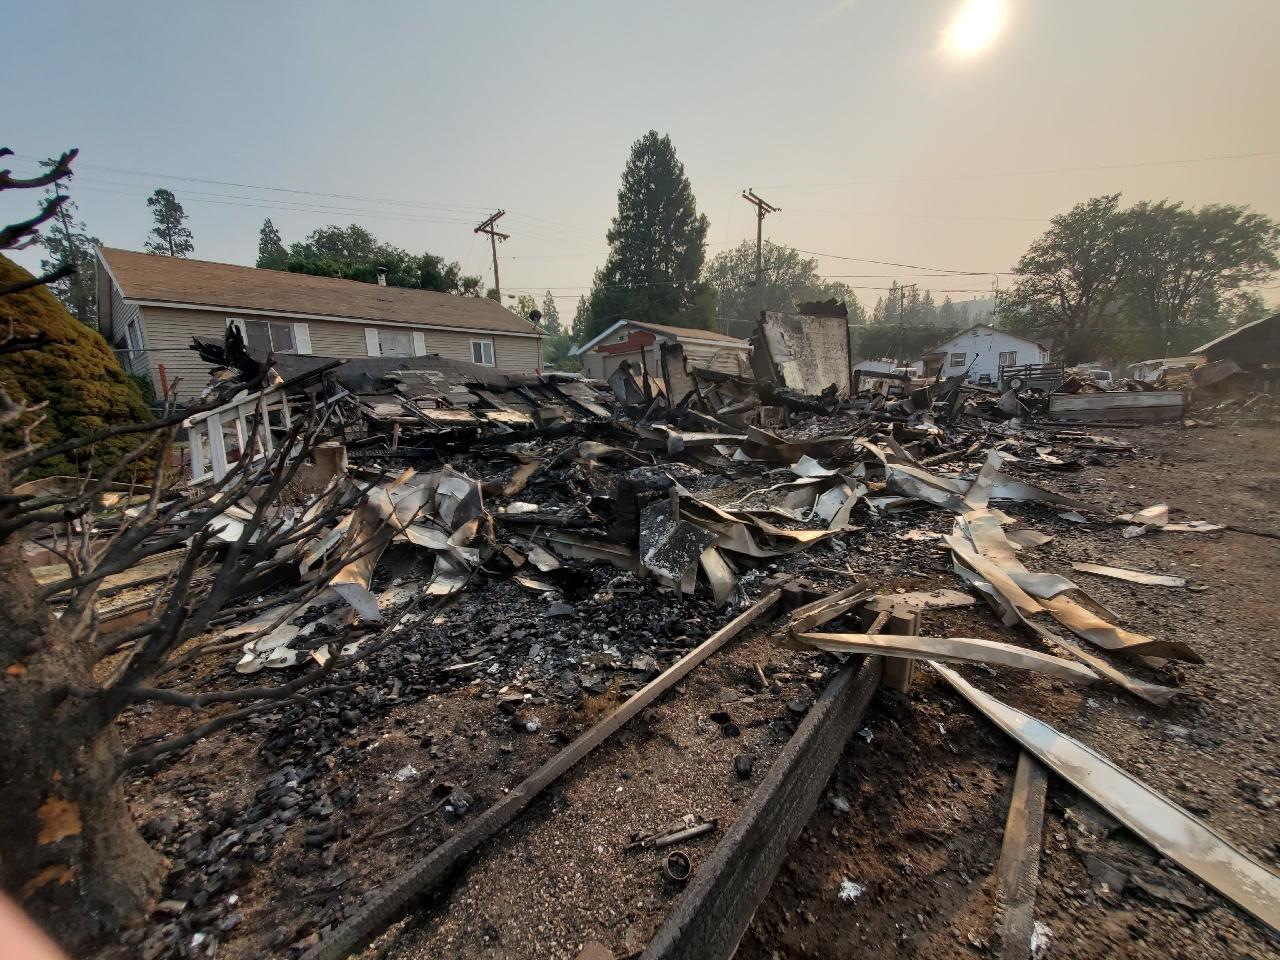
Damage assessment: destroyed